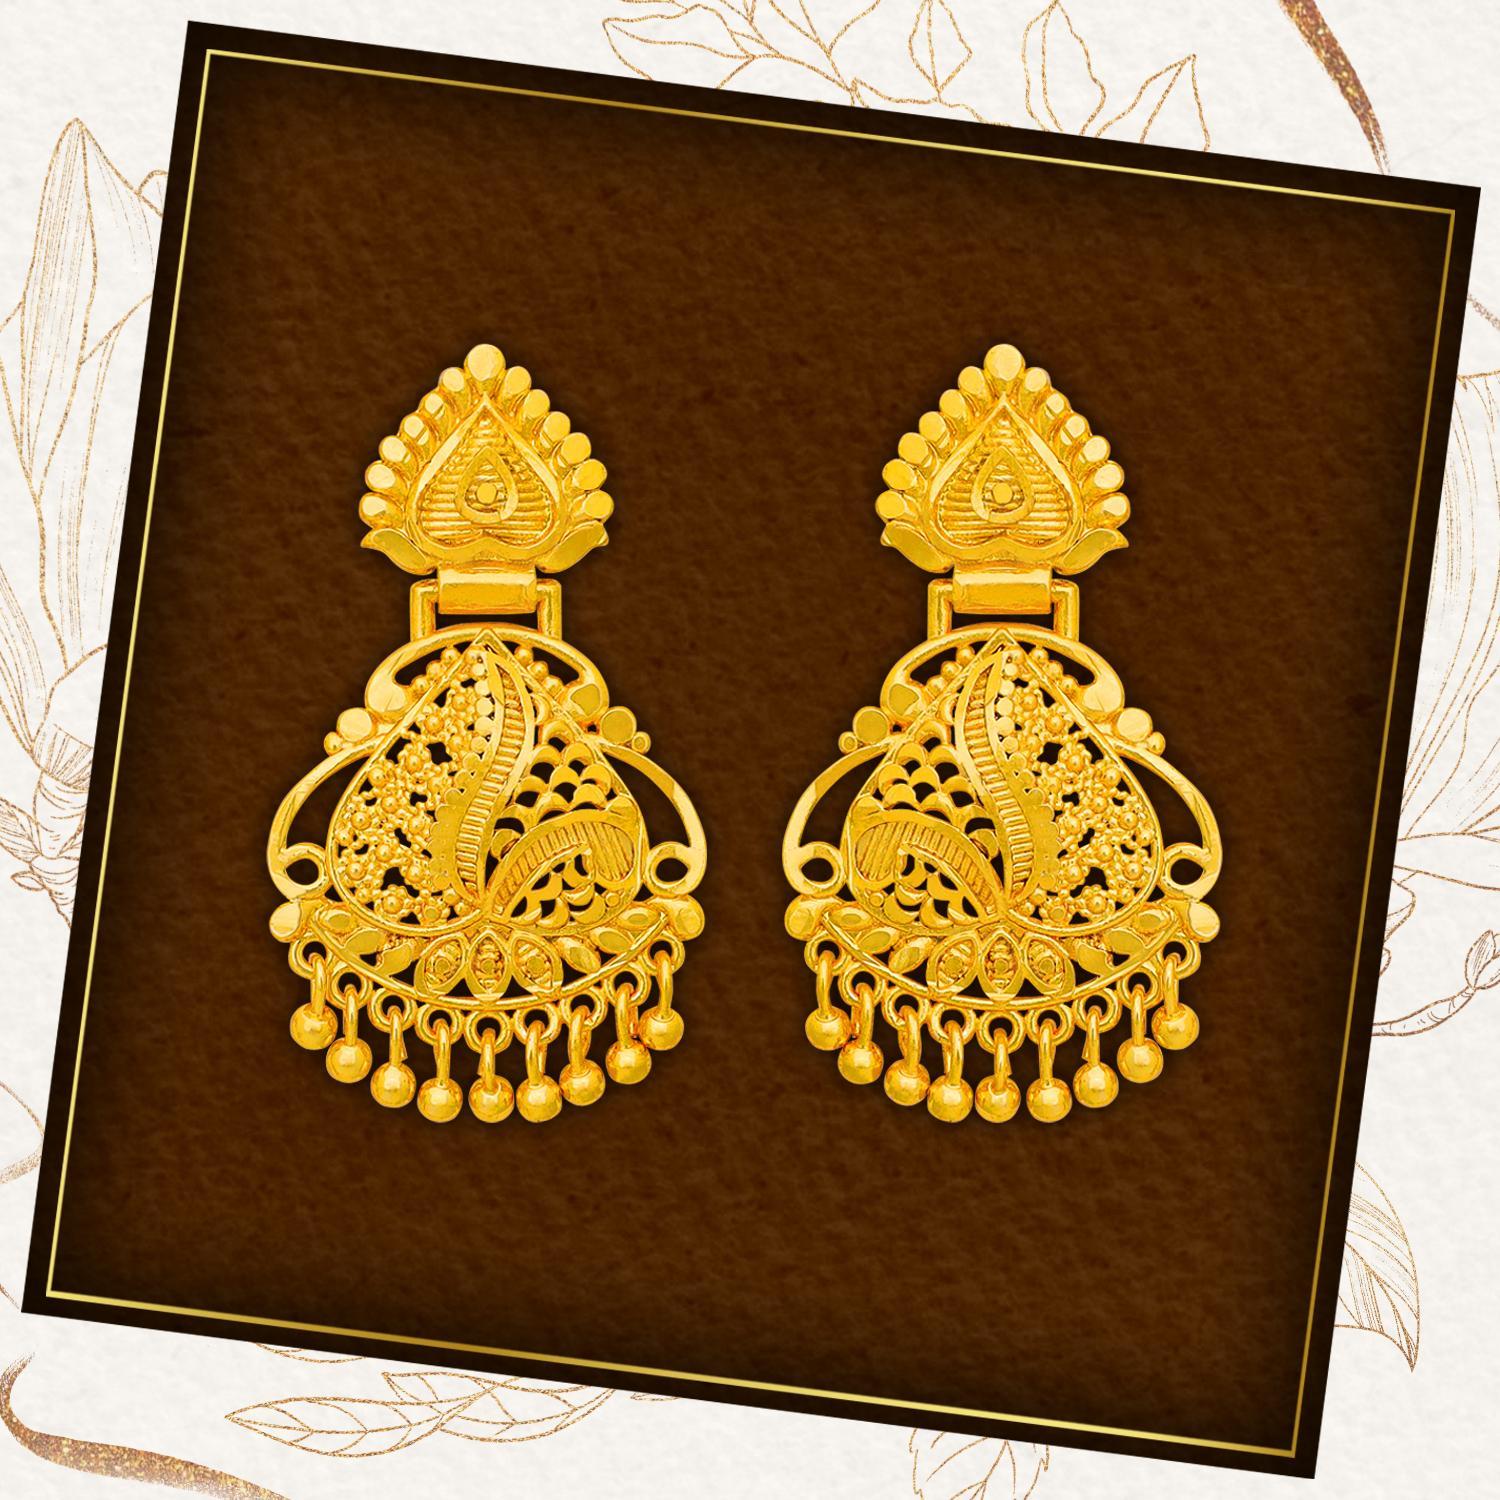
arch fashion Traditional Gold Platted New Long Earrings Collection ERG2089
Type: Earrings
Brand: arch fashion
Price: Rs. 251
Featuring an ethereal combination of Rava work in the middle and Filigree work at the base, these rhombus shaped stud earrings are the perfect solution for when you want add a little glam to your ensemble.Whatever may be the occasion, trust this pair of drop earrings to perfectly complement your ensemble. Featuring an ethereal combination of Rava work in the middle and Filigree work at the base, these rhombus shaped stud earrings are the perfect solution for when you want add a little glam to your ensemble.Whatever may be the occasion, trust this pair of drop earrings to perfectly complement your ensemble.